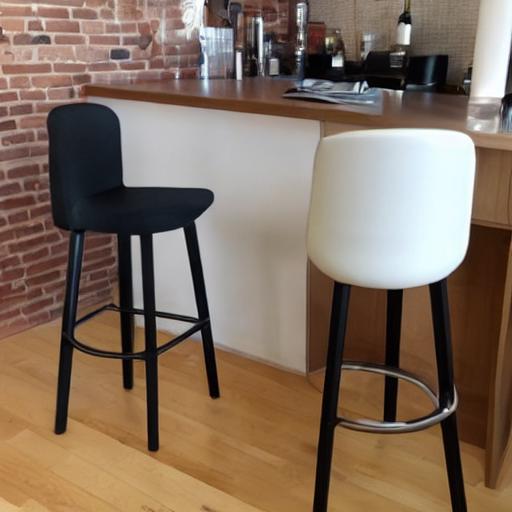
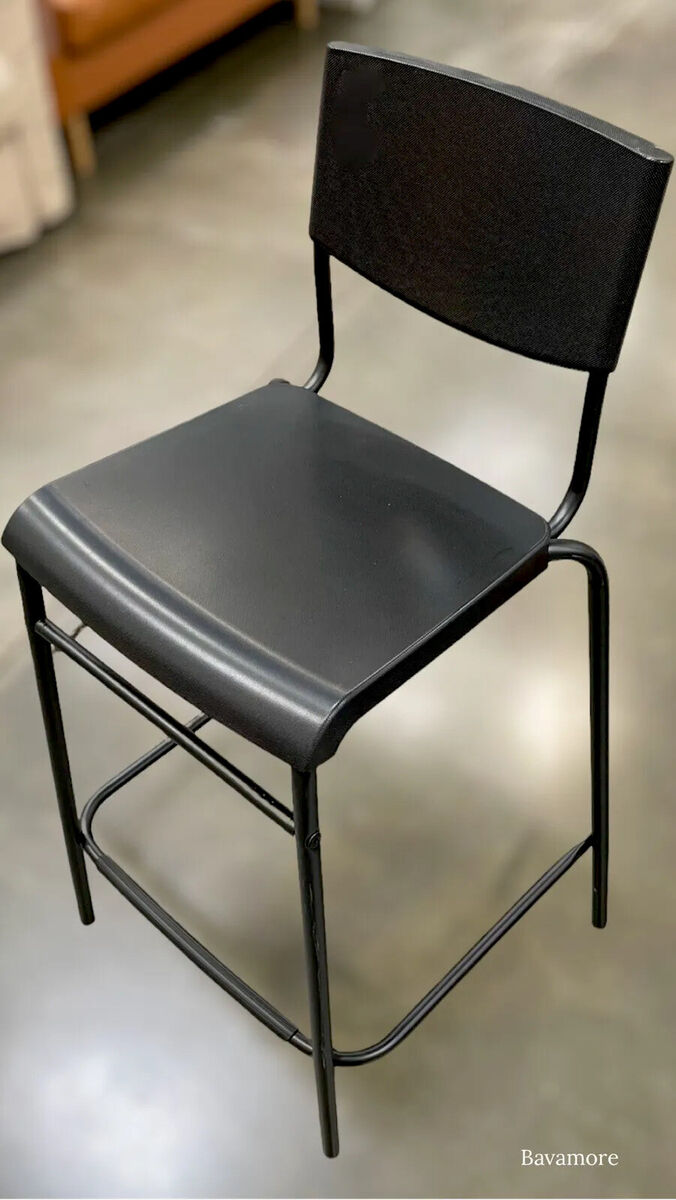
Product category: stool
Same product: no